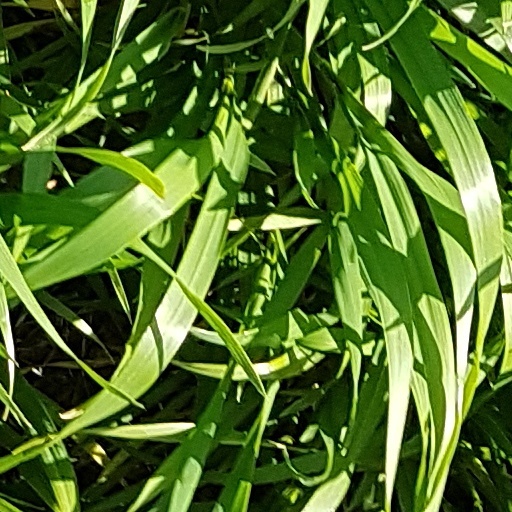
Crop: wheat